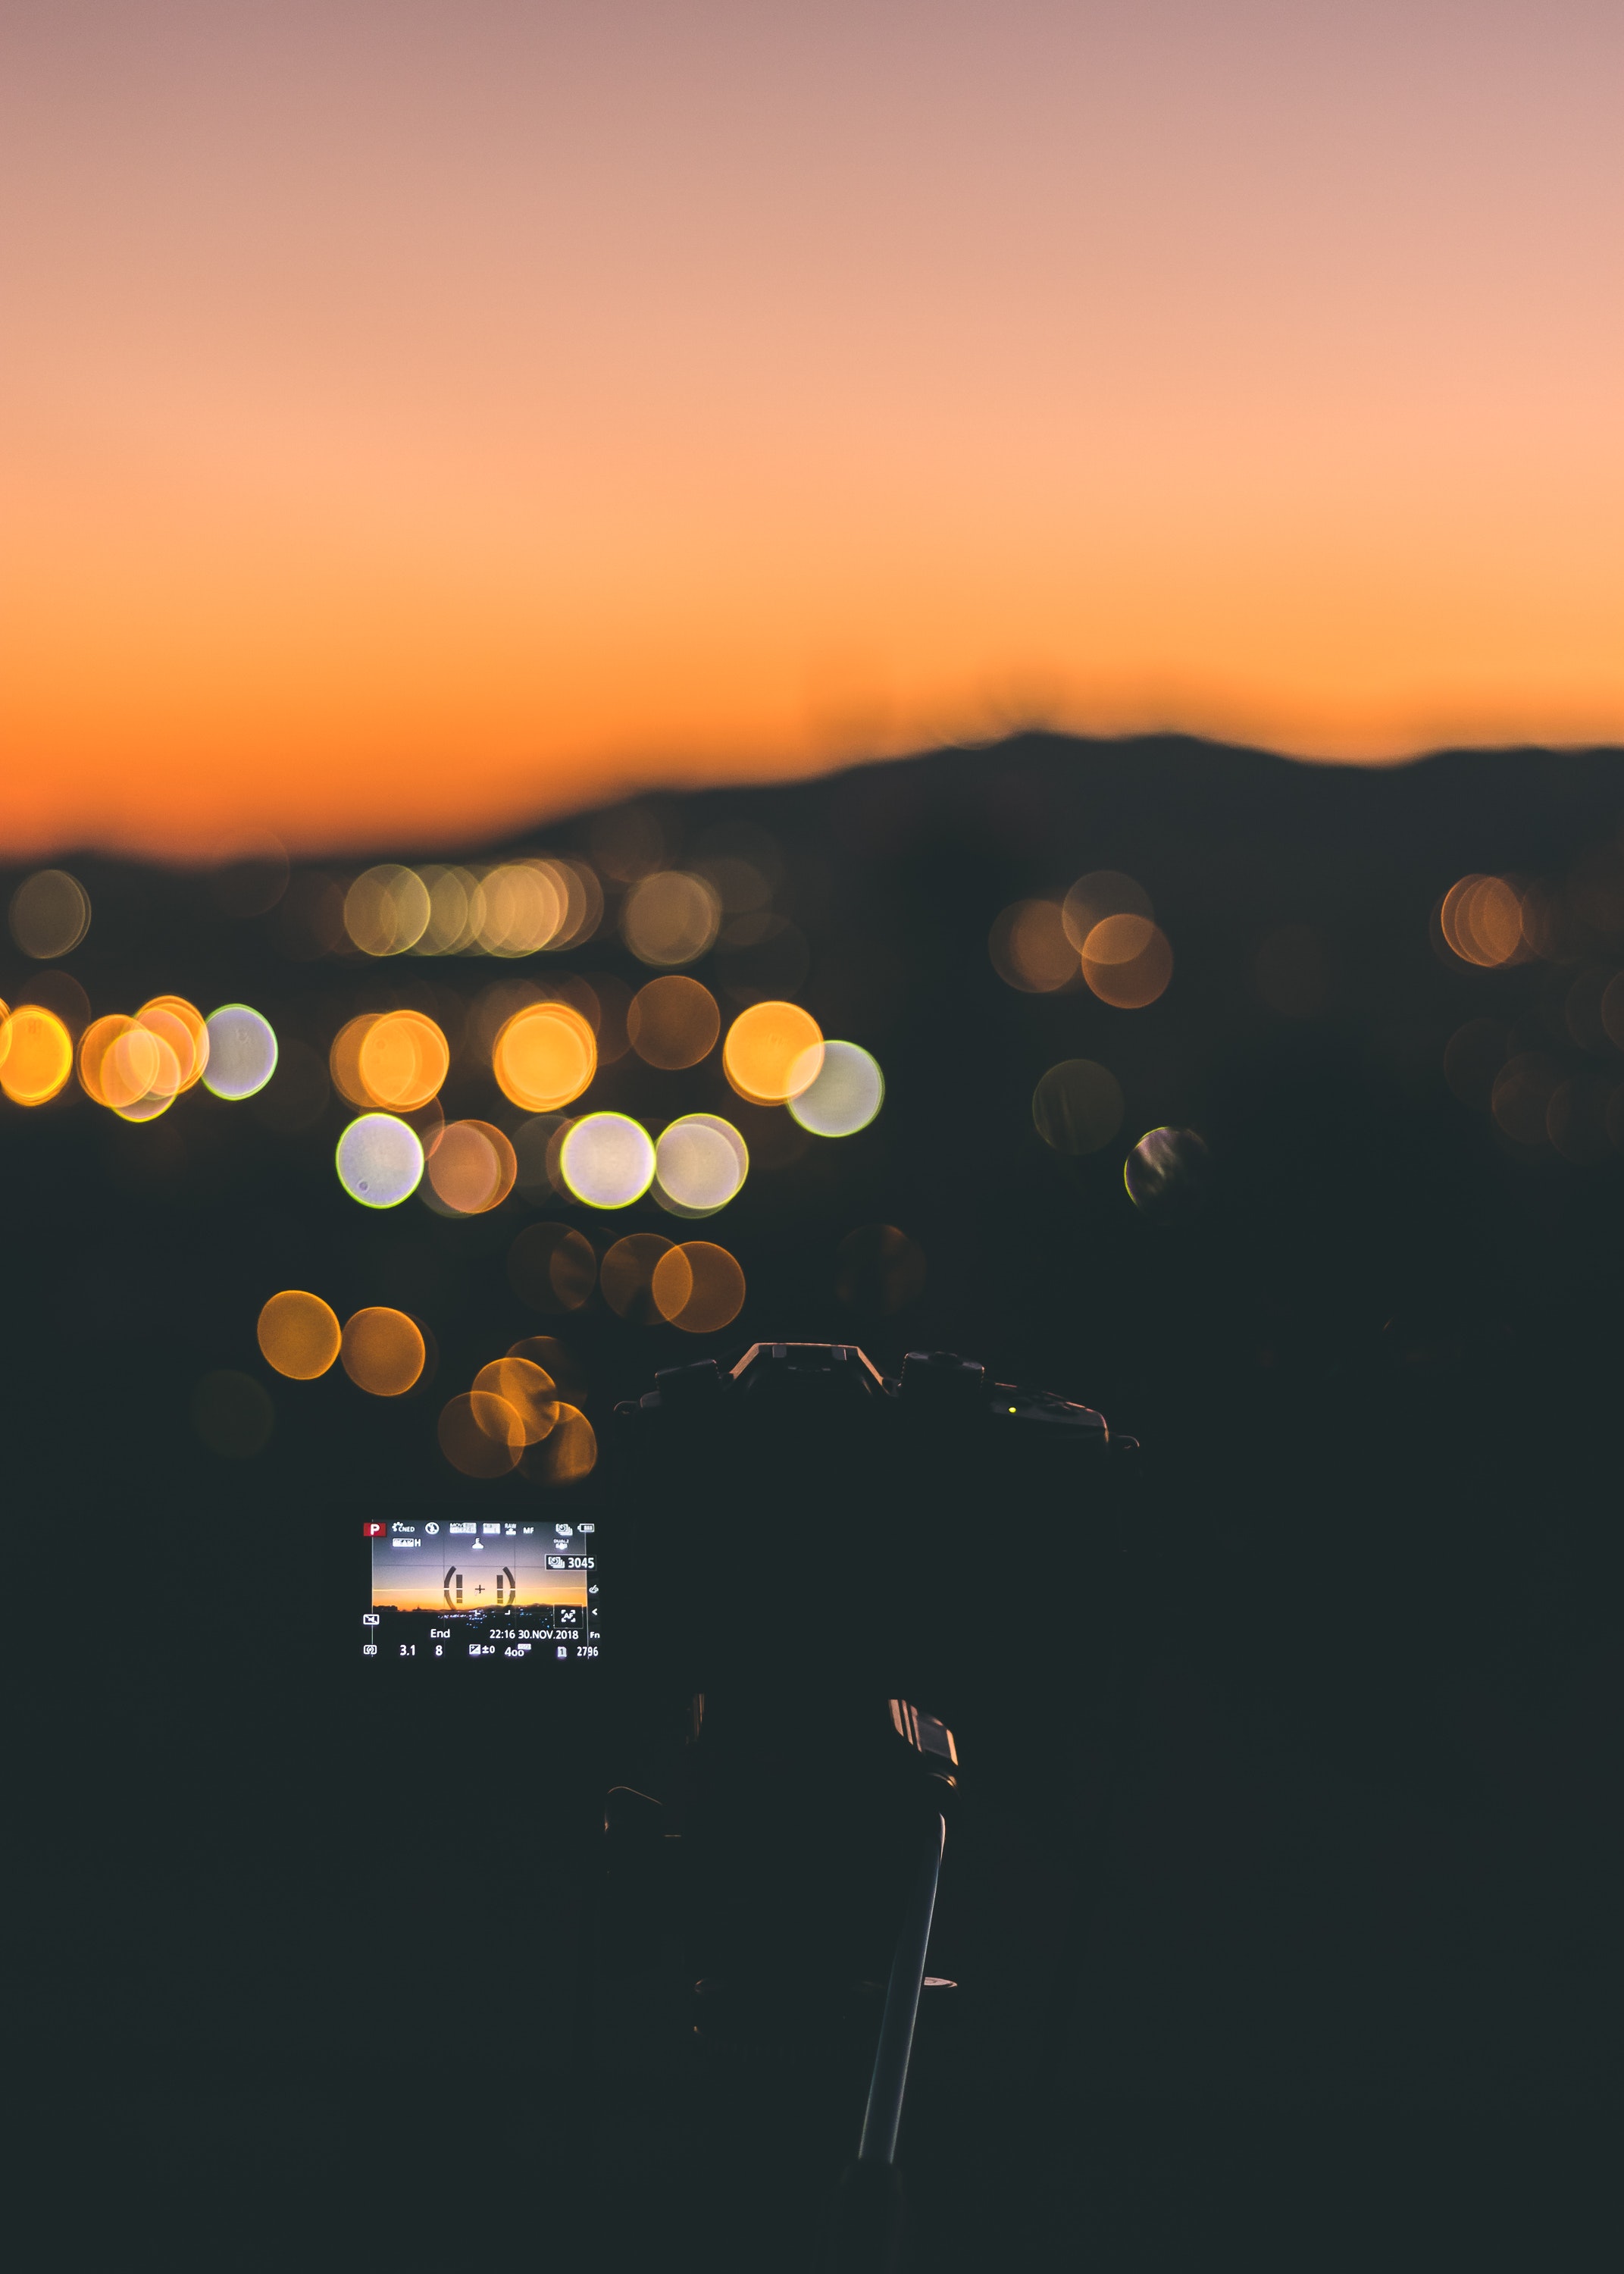
sky, sunset, horizon, orange, ecoregion, calm, atmosphere, evening, cloud, font, sunrise, dusk, photography, afterglow